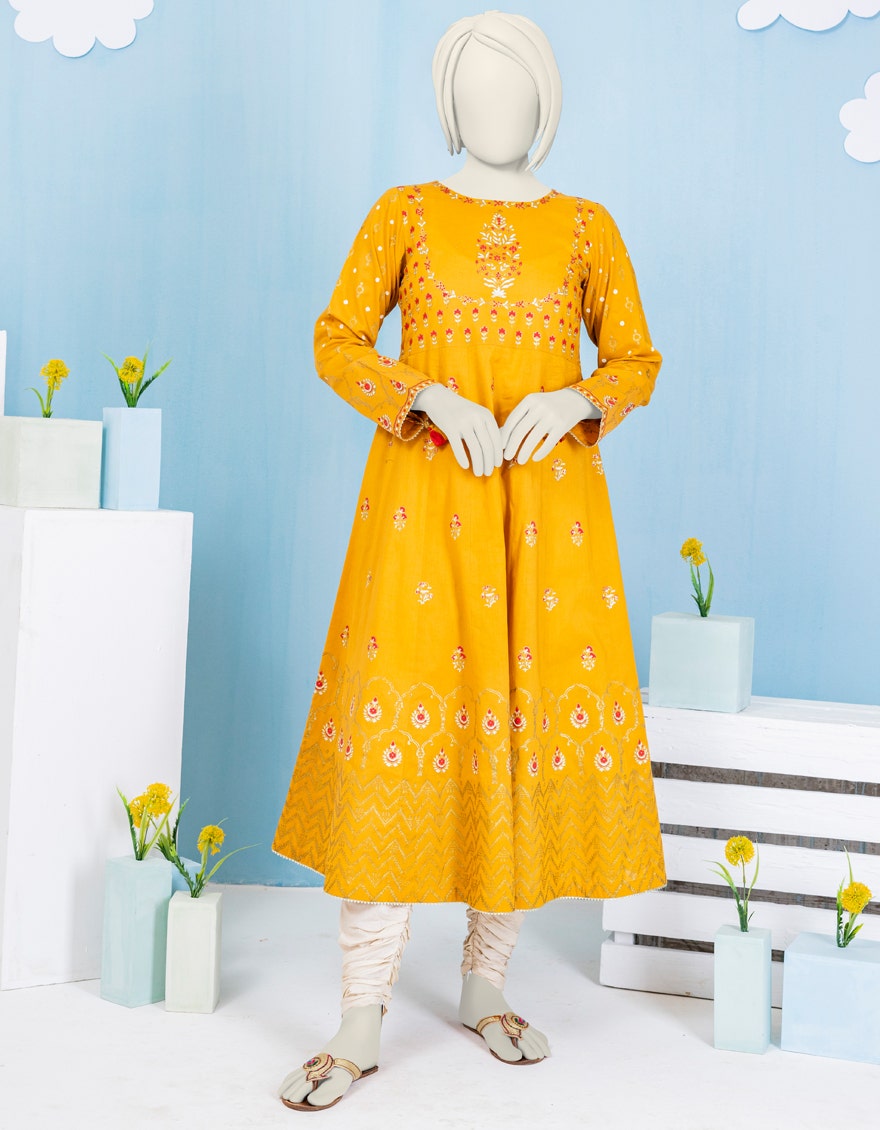
yellow kashmiri embroidered long k